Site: brandenburg
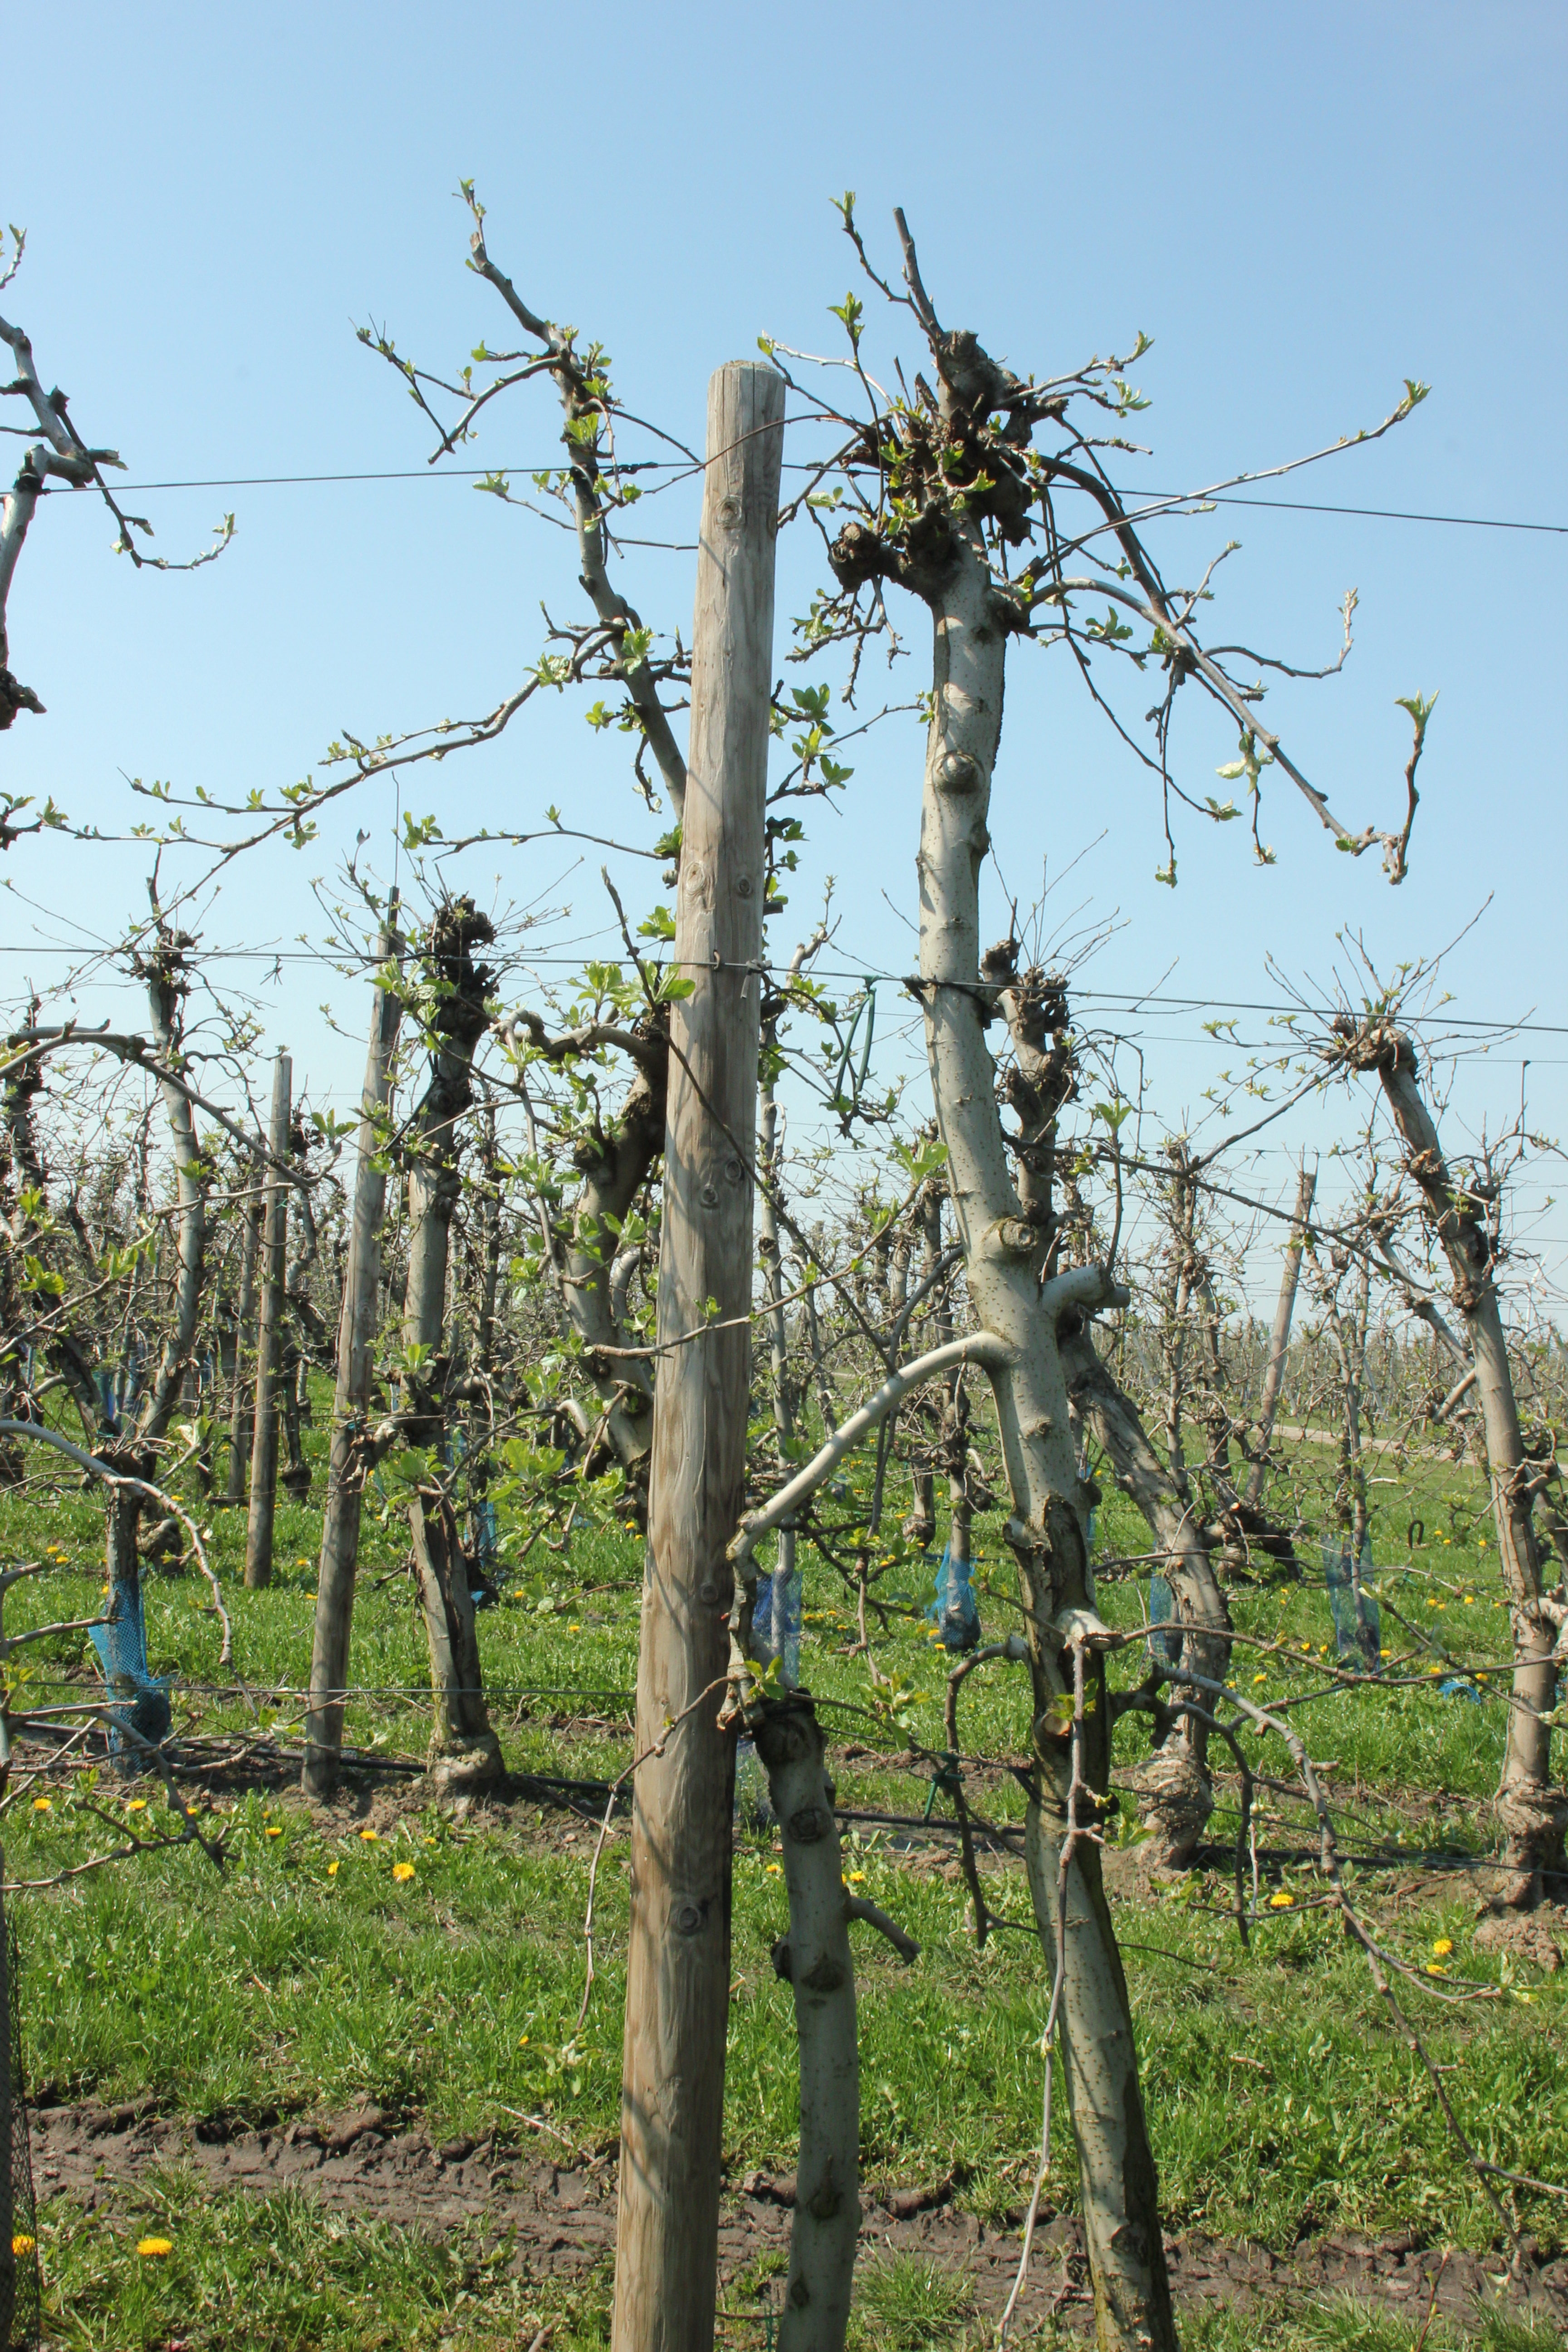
Growth stage (BBCH 56): Inflorescence emergence